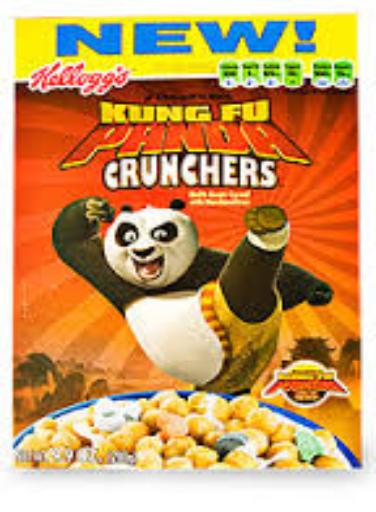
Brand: Kung Fu Panda Crunchers
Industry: Leisure